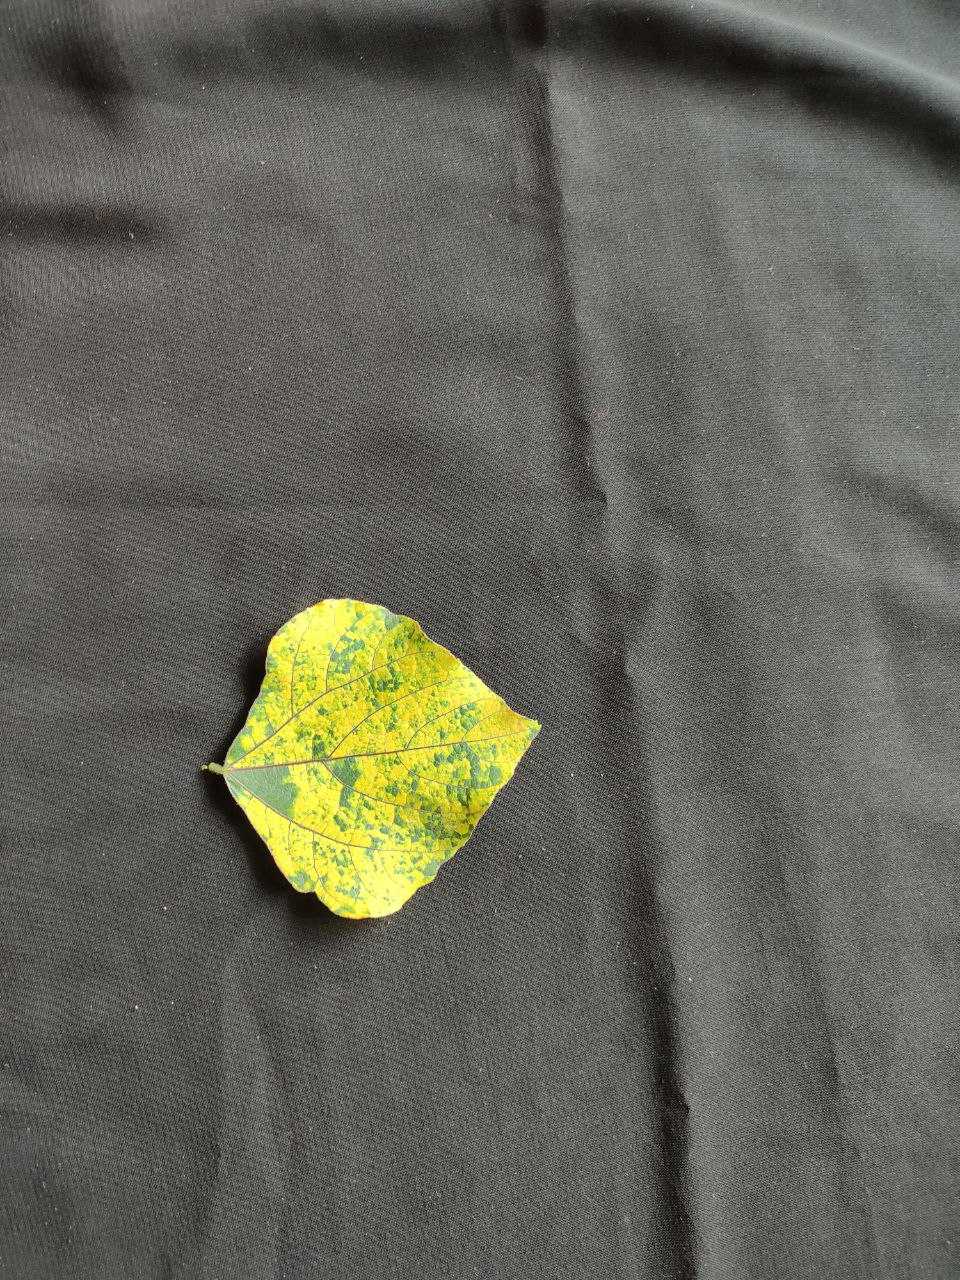
Crop: bean
Leaf condition: Mosaic Virus